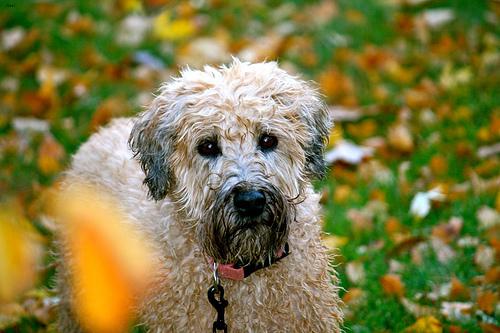
Breed: wheaten terrier